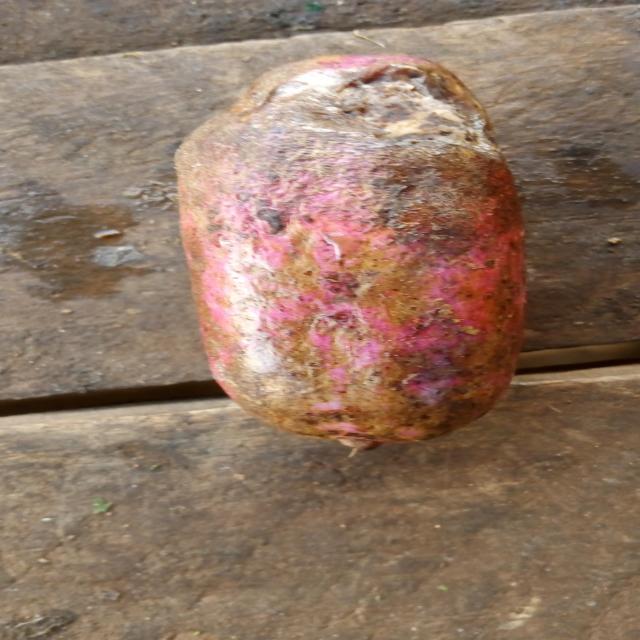
Plum grade: rotten